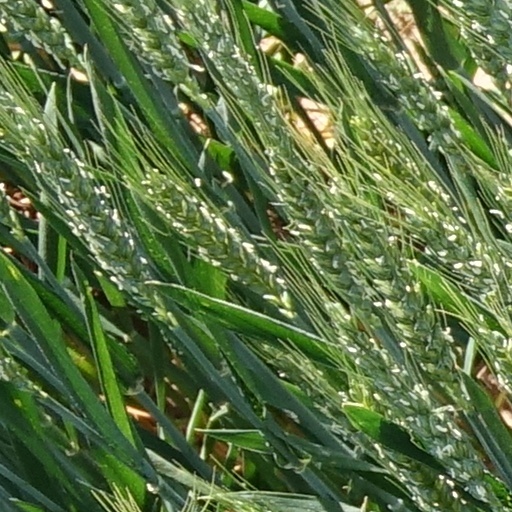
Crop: wheat